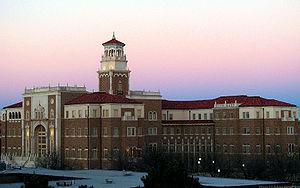
L'université Texas Tech est une université américaine située dans la ville de Lubbock, au Texas, aux États-Unis. Elle a été fondée en 1923, et compte plus de 28 000 élèves en cycles undergraduate et postgraduate avec un grand campus de 7,44 km². Ils possèdent une équipe de sport universitaire : les Red Raiders de Texas Tech.
Il existe 181 colleges et universités, ainsi que des dizaines d'institutions de recherche et de développement au Texas. La majorité des universités publiques appartiennent à six systèmes différents : University of Houston, University of North Texas, University of Texas, Texas A&M University, Texas State University, et Texas Tech University. L'Université du Texas à Austin, la Texas A&M University, l'University of Houston, et l'University of North Texas sont les quatre plus grands établissements d'enseignement supérieur avec un total de 165 000 étudiants.